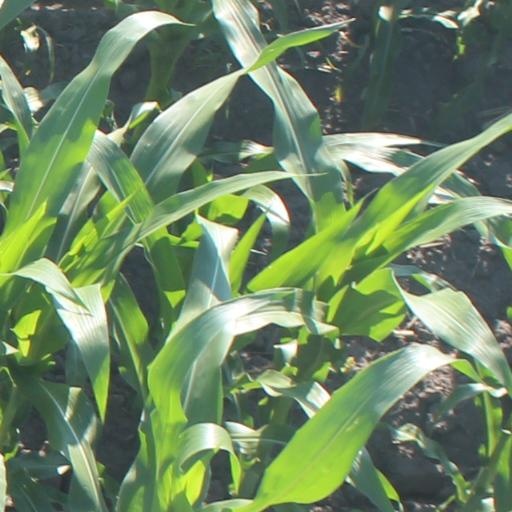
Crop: maize; corn